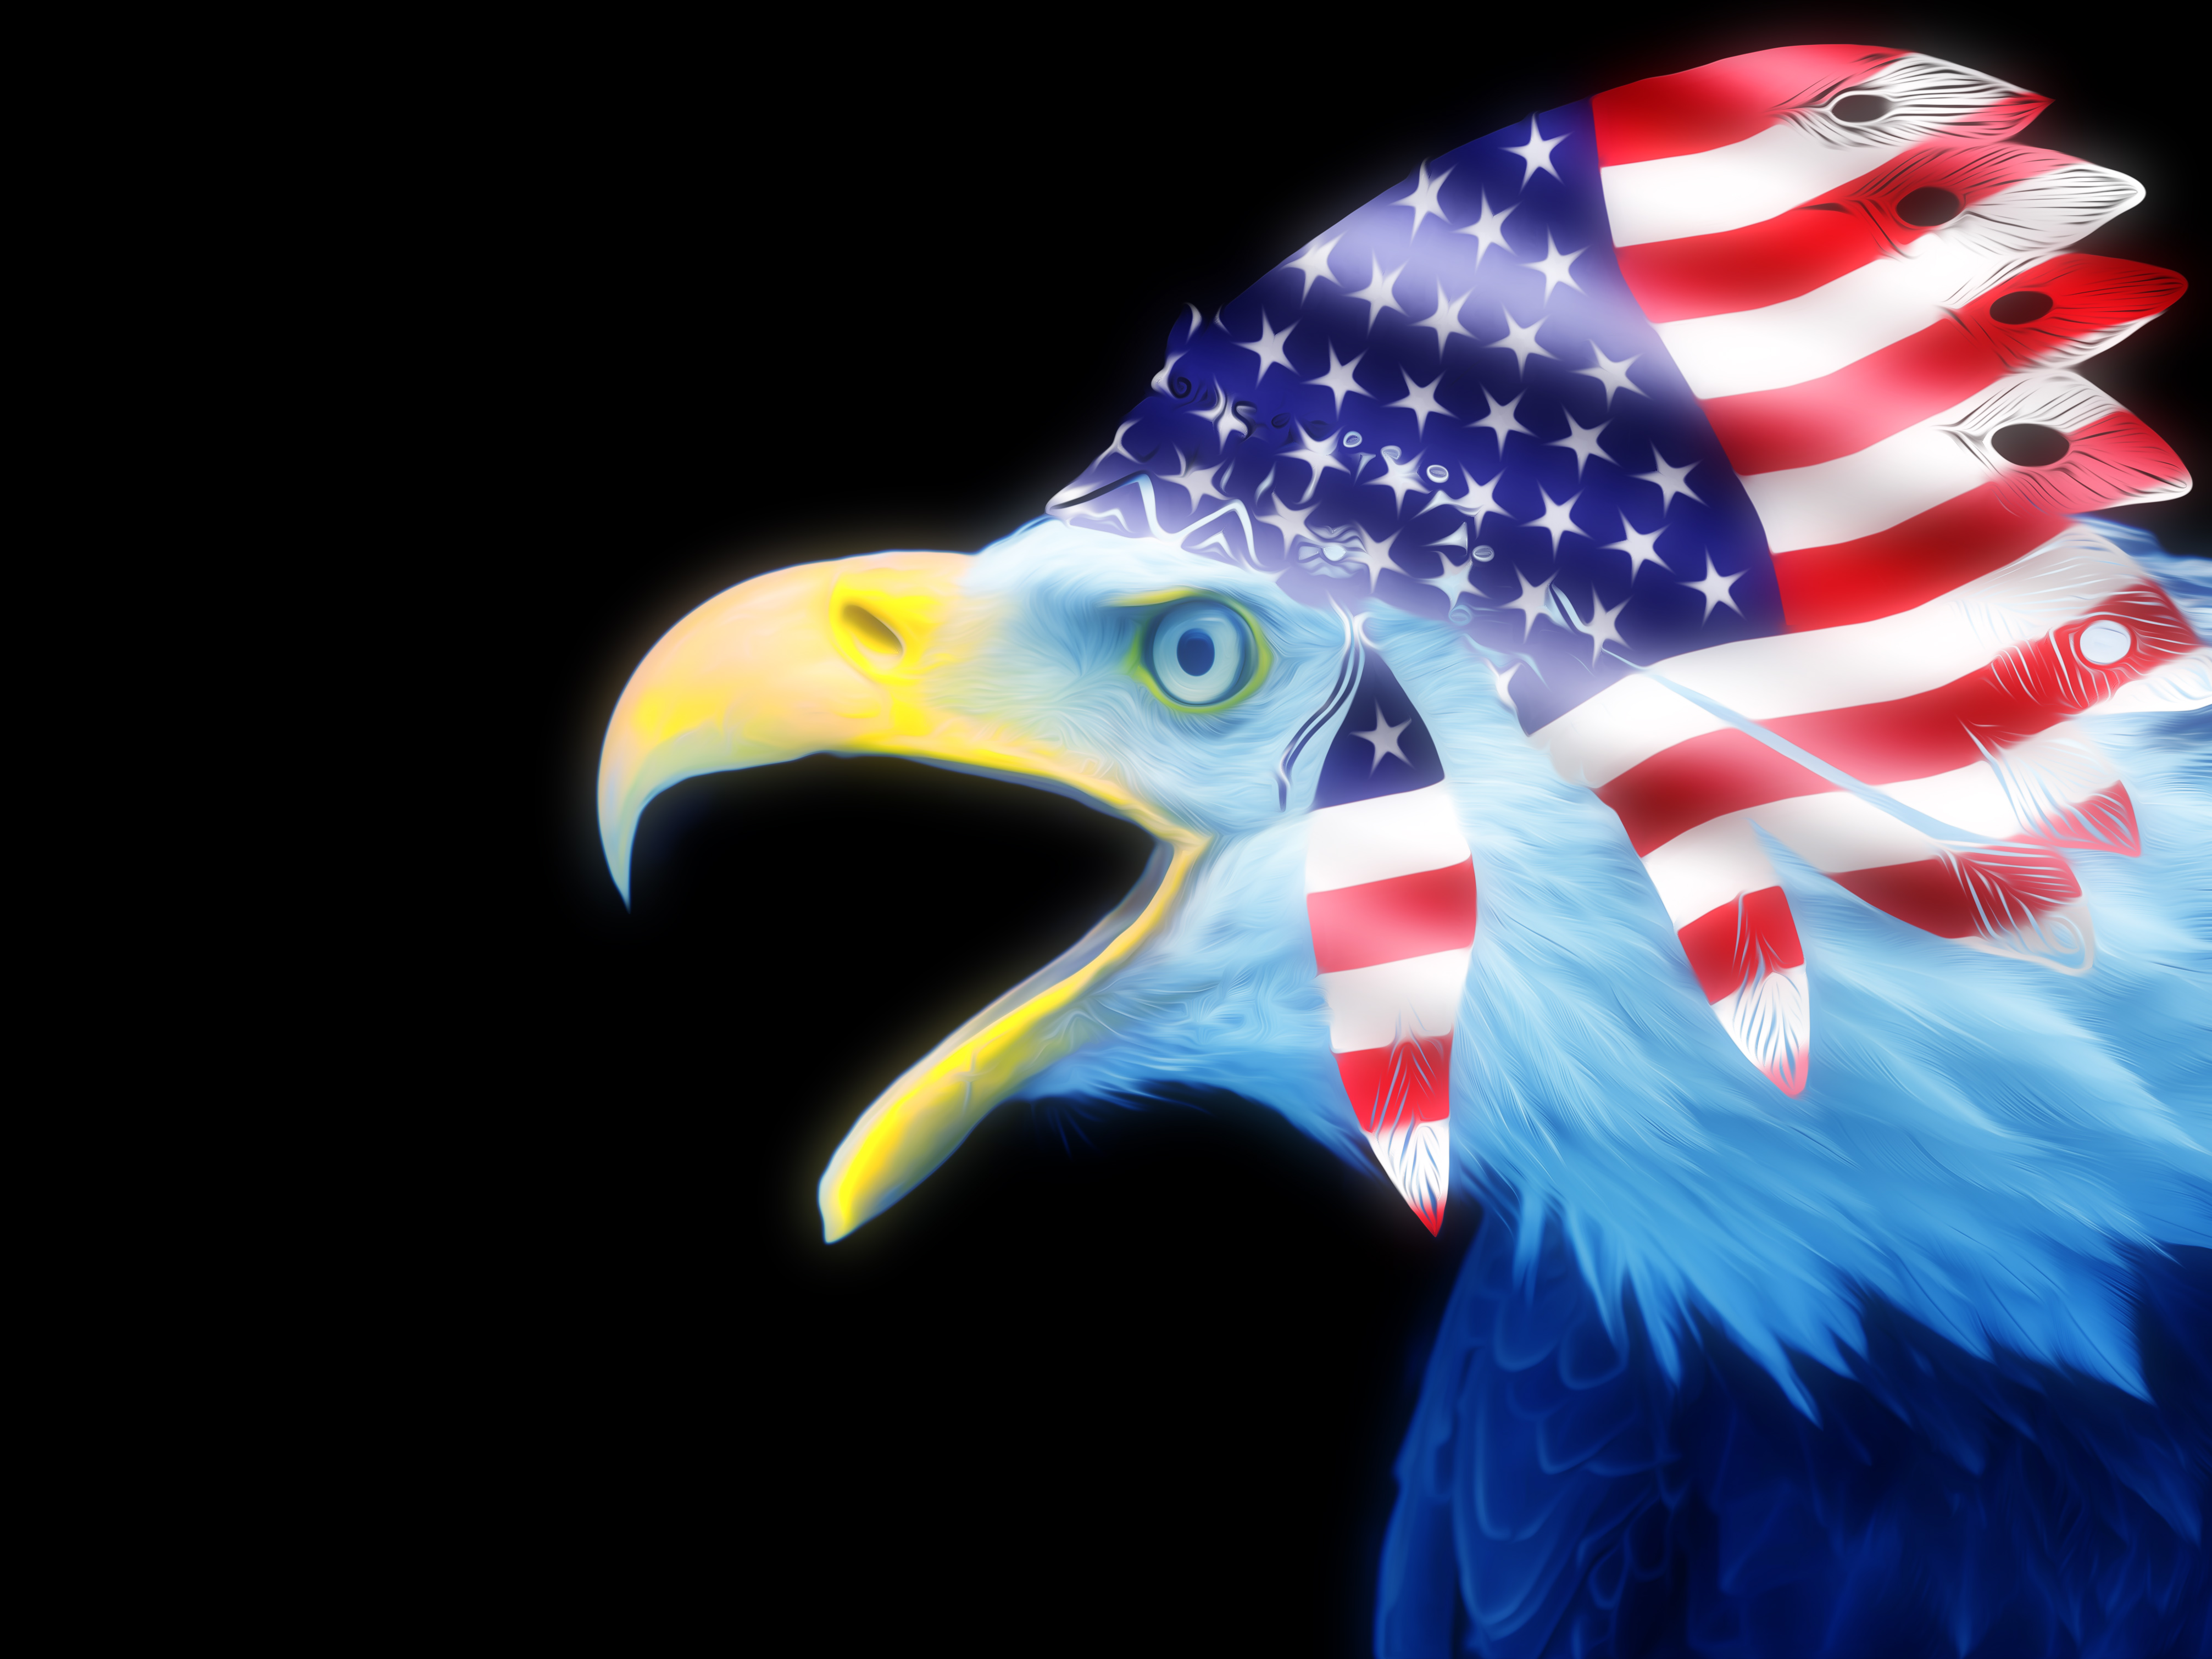
adler, bald eagle, bird, raptor, bird of prey, bill, wild bird, usa, beak, vertebrate, eagle, computer wallpaper